Aprapransa

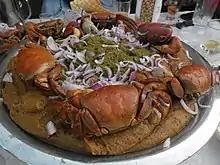
Aprapransa garnished with crabs

Aprapransa, originally called 'Akplijii (or Akplidzi)' is a Ghanaian GaDangme (or Ga) dish prepared by heat mixing (or blending) roasted corn flour with a sacred GaDangme soup called Palm Nut Soup.